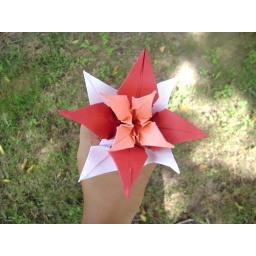
I decided to play with origami today. That little pink flower in the middle was so hard to make.